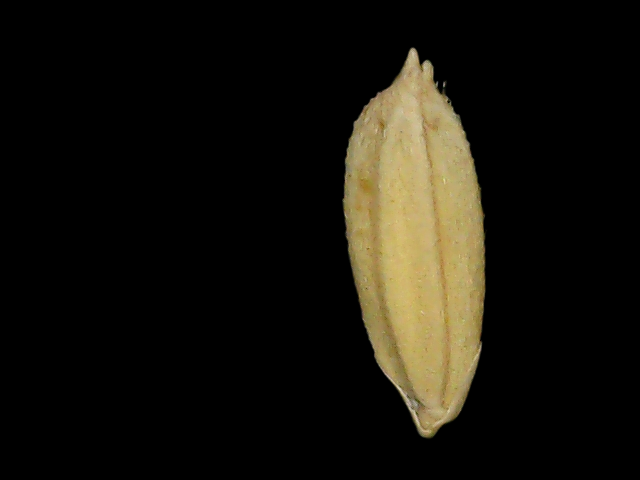
Rice variety: Bd52